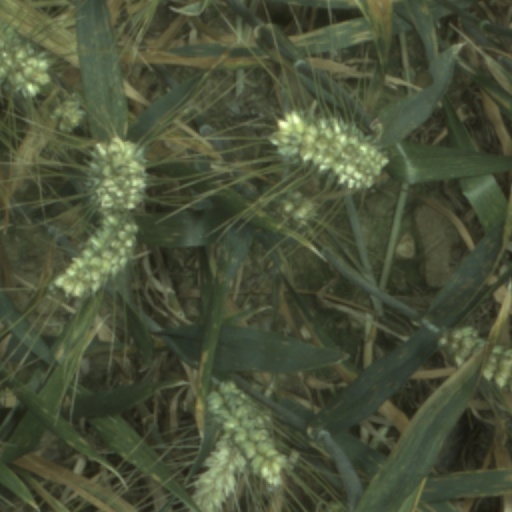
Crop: wheat